List of Hot Country Songs number ones of 2009

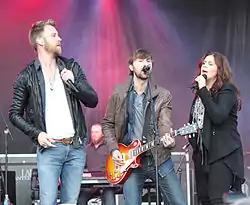
Lady Antebellum achieved its first two number ones in 2009.

Hot Country Songs is a chart that ranks the top-performing country music songs in the United States, published by "Billboard" magazine. In 2009, 30 different songs topped the chart in 52 issues of the magazine, based on weekly airplay data from country music radio stations compiled by Nielsen Broadcast Data Systems.